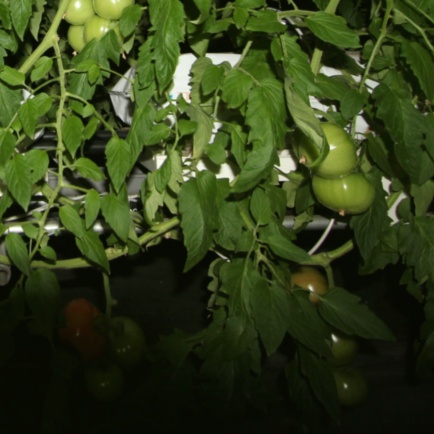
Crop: tomato